Waldemar Matuška

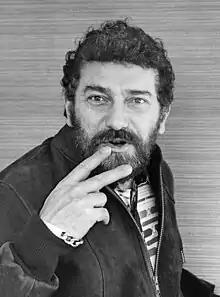
Waldemar Matuška in 1980

Waldemar Matuška (2 July 1932 – 30 May 2009) was a Czech singer who became popular in his homeland during the 1960s and 1970s. In 1986, he immigrated to the United States.